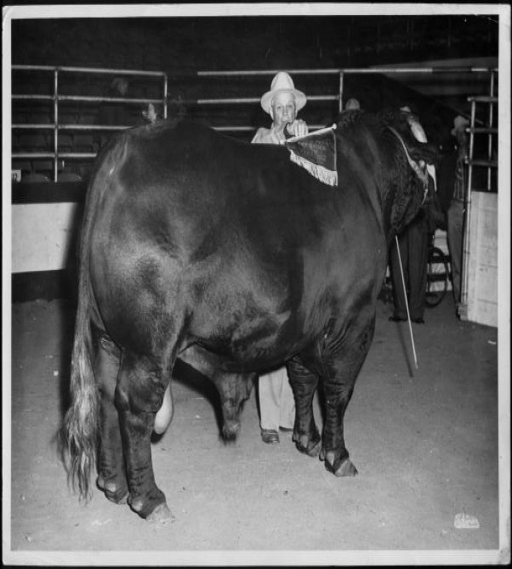
primary view of object titled .